Inisheer

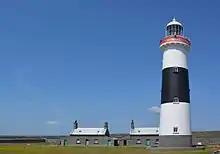
Inisheer Lighthouse located at the southern tip of the island, it was completed in 1857.

The following sites on the island are designated as National Monuments: